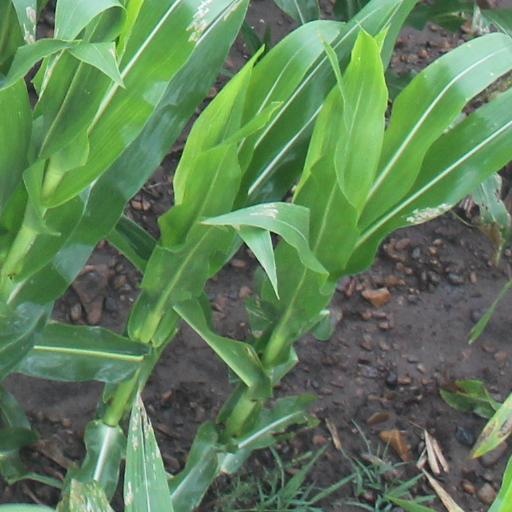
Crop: maize; corn